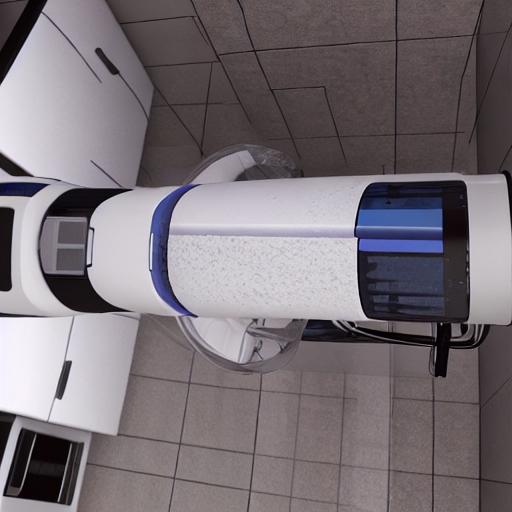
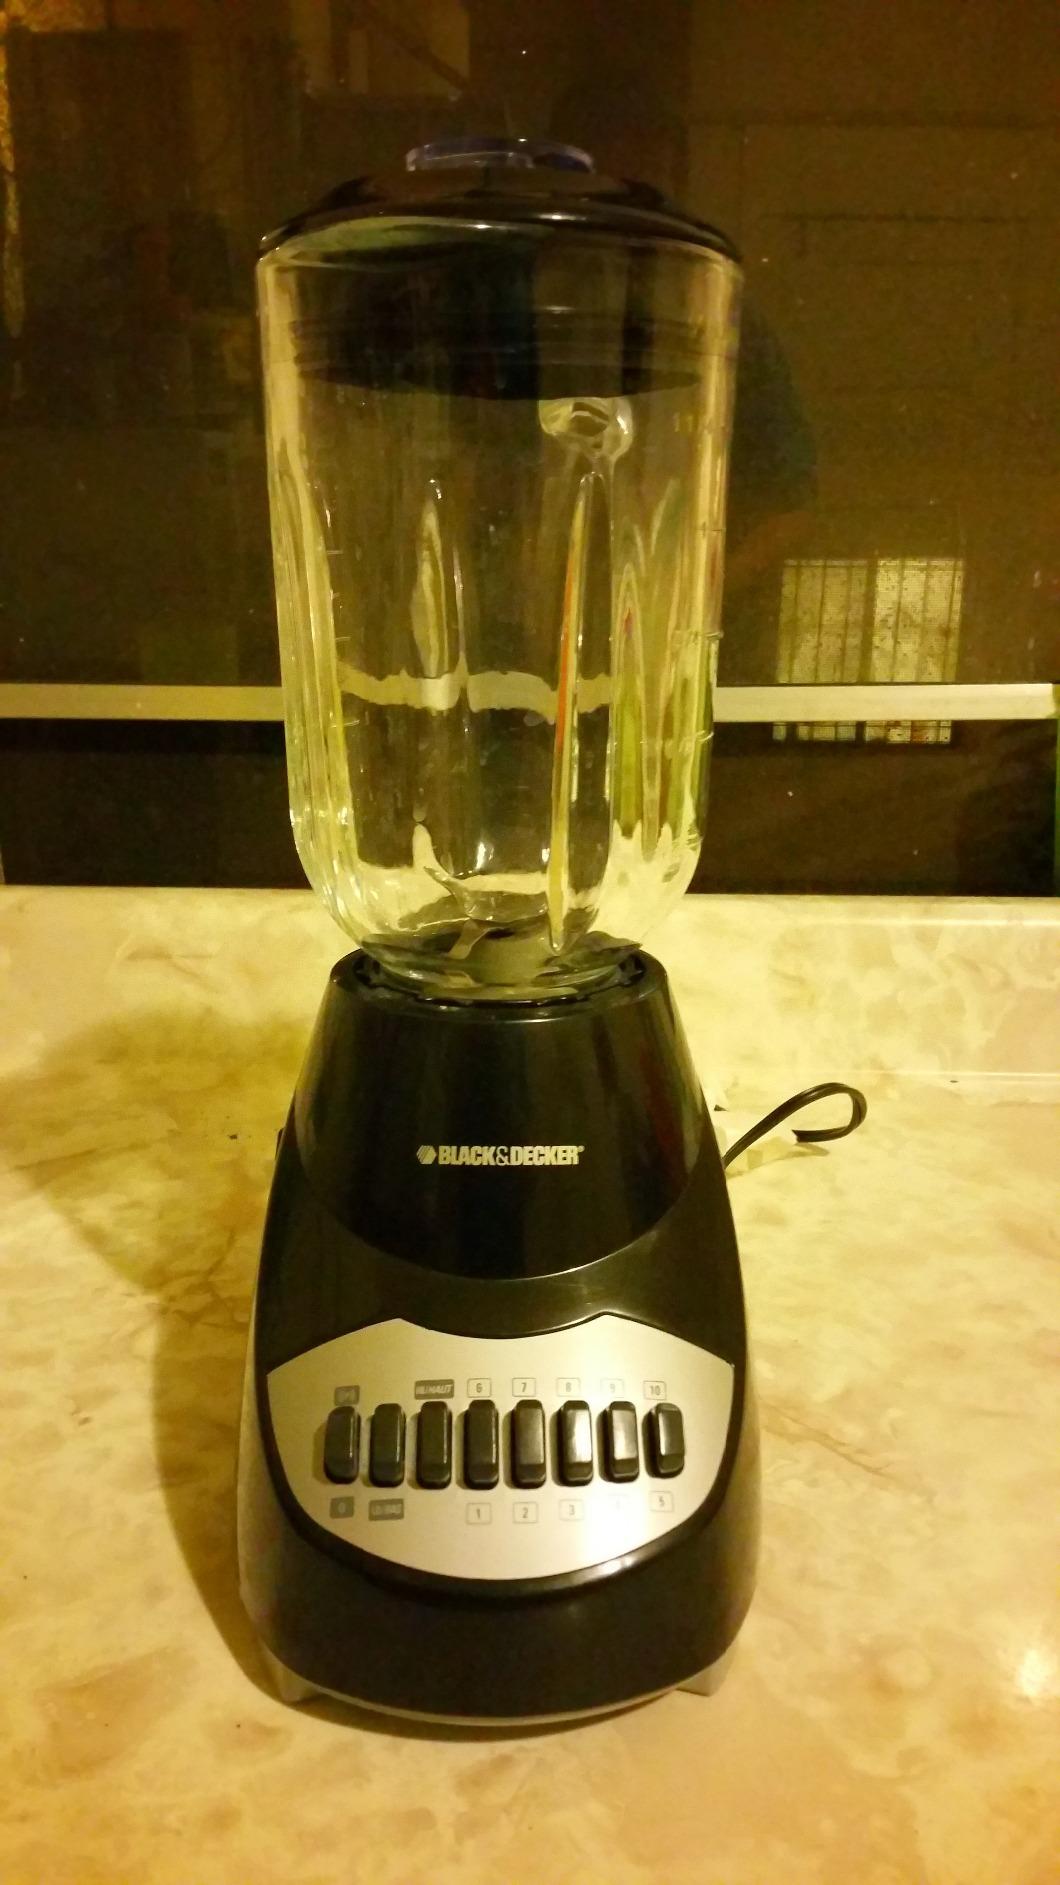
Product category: items_blender
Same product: no